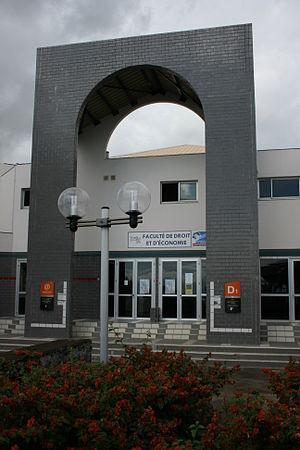
L'université de La Réunion est une université française située dans le département d'outre-mer de La Réunion.